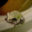
Label: frog